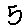
Label: 5